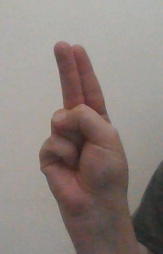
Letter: taa